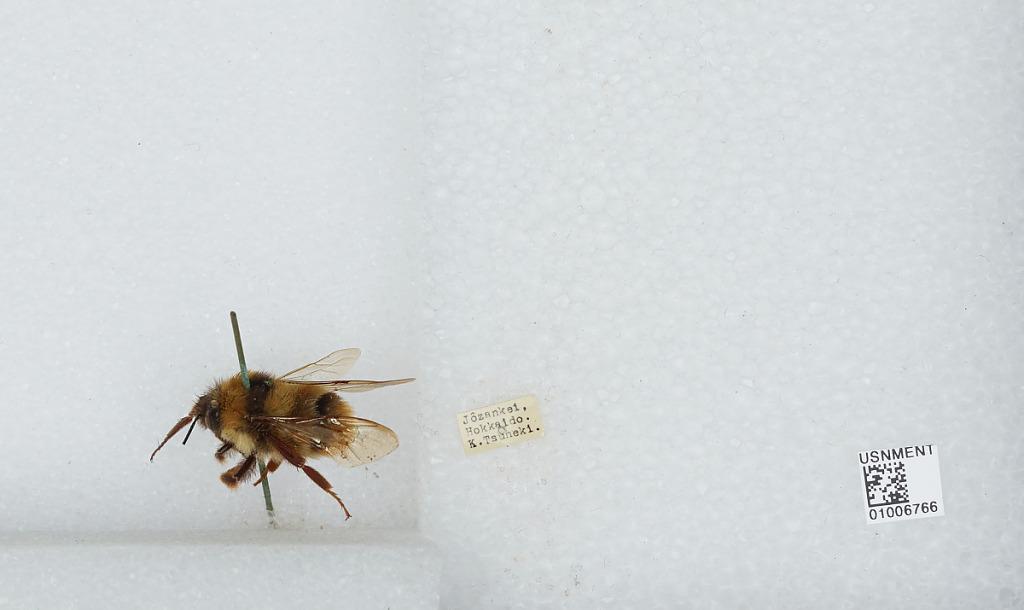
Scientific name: Bombus (Bombus) ignitus Smith
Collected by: K. Tsuneki
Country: Japan
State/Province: Hokkaido
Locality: Jozankei
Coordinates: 42.9692, 141.168